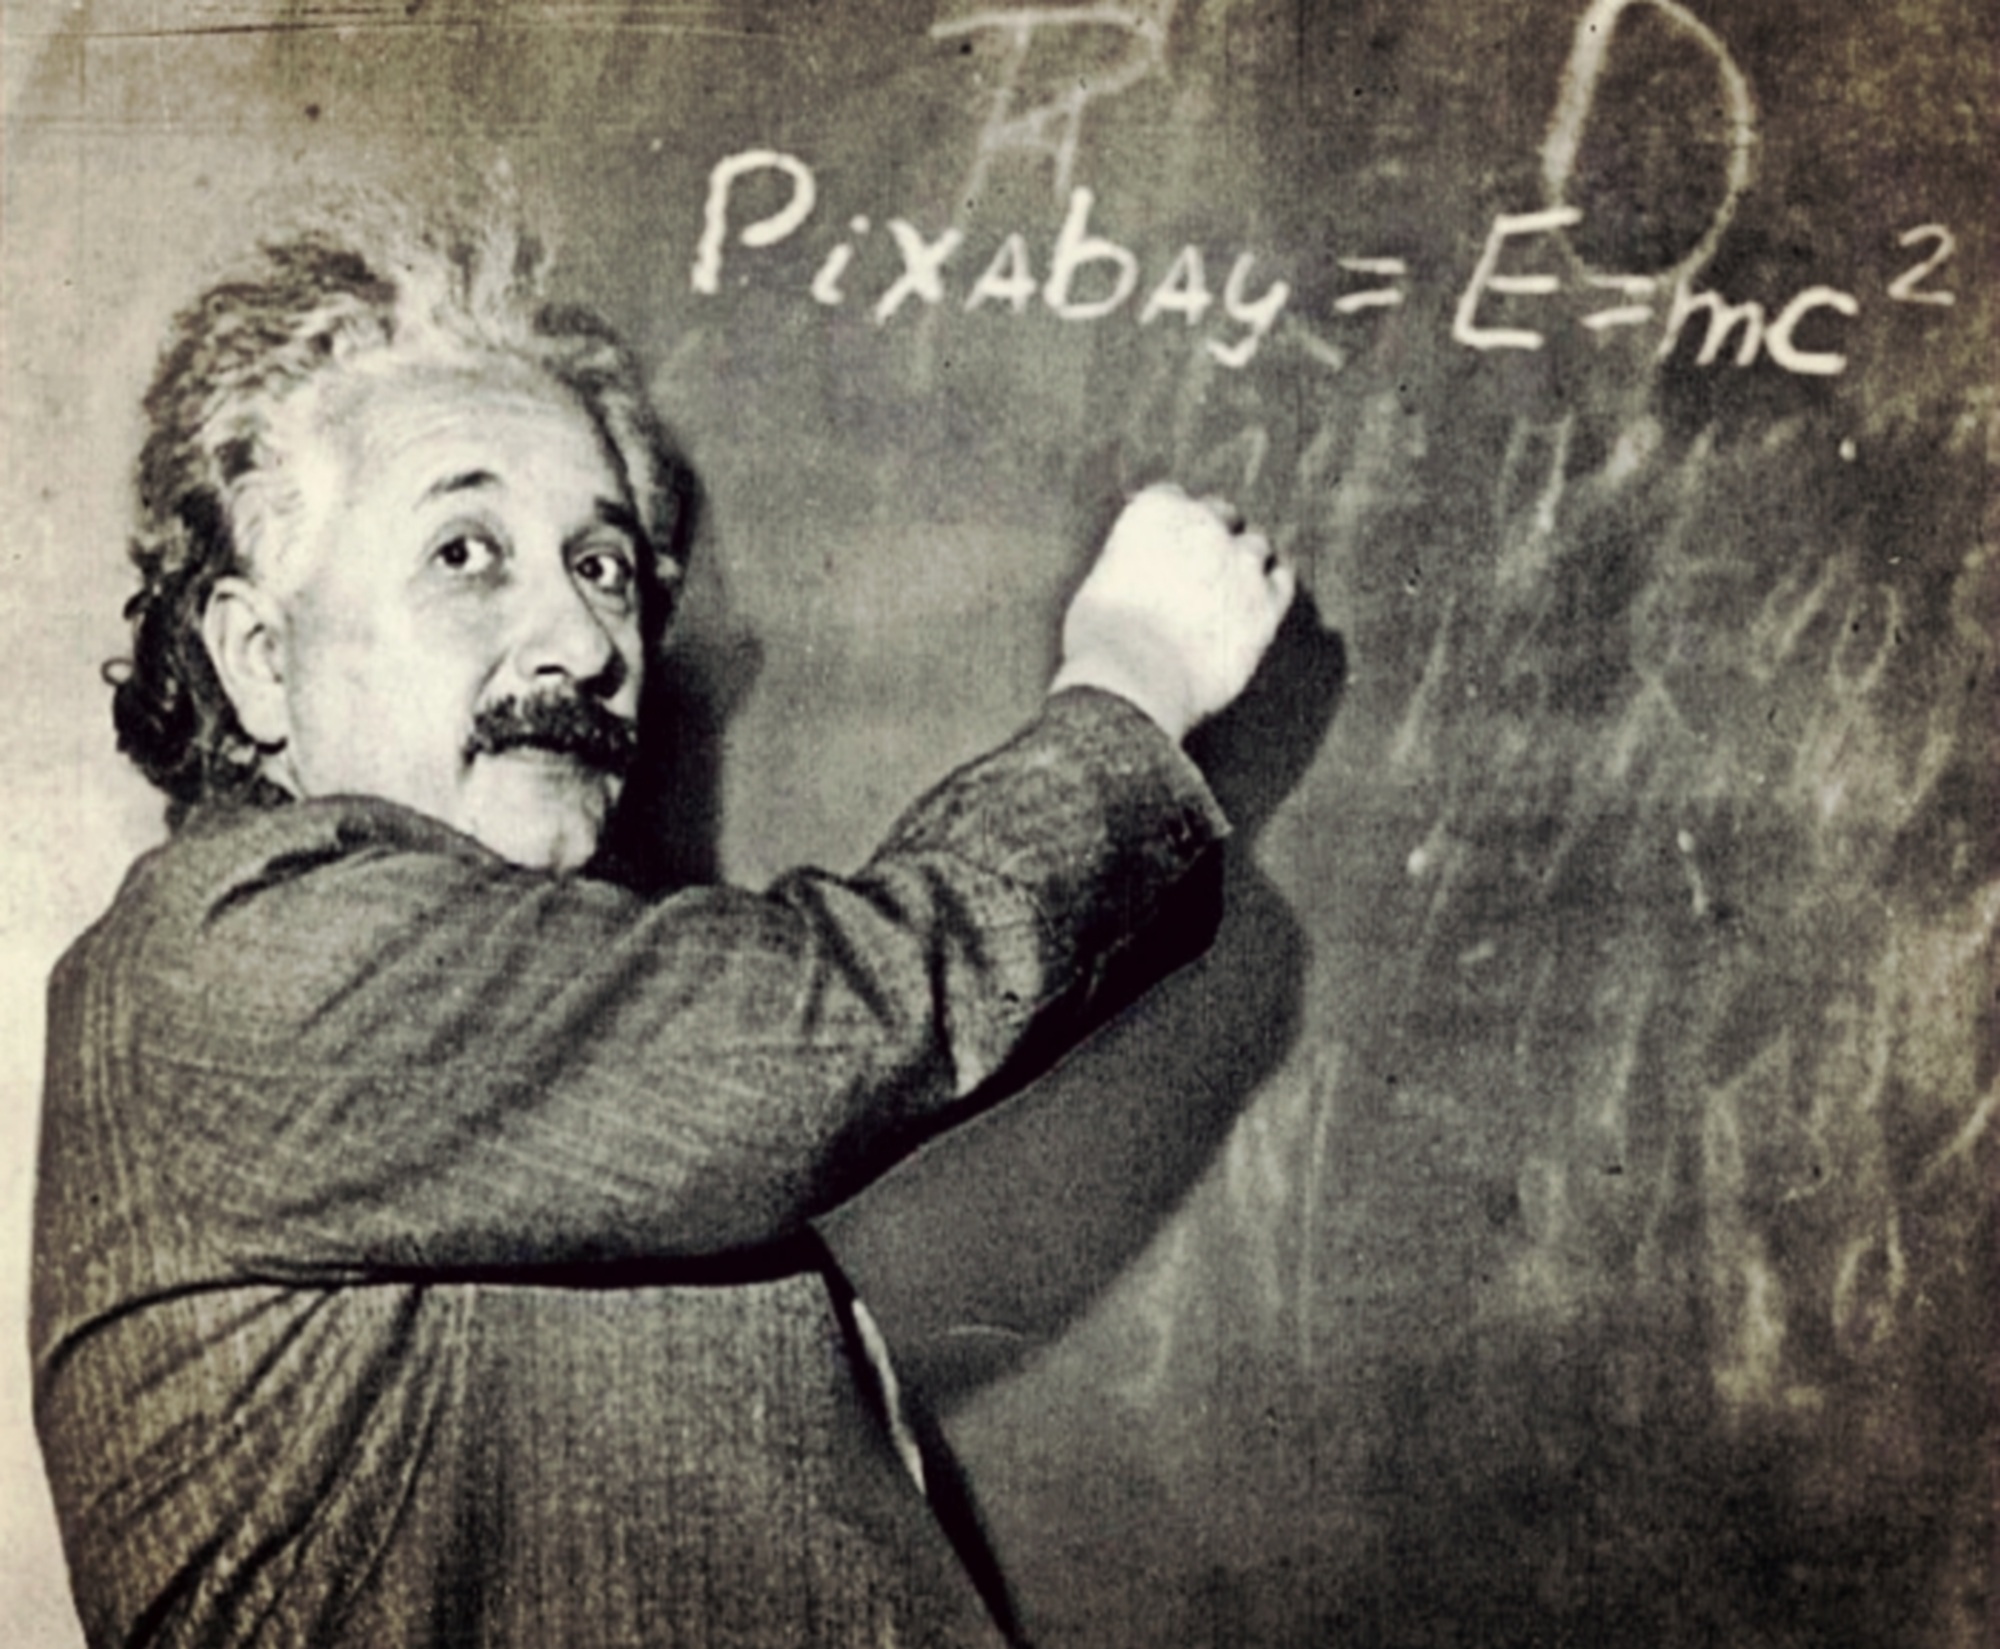
man, black and white, board, vintage, old, portrait, font, drawing, humor, mathematics, image, leave, emotion, physics, professor, einstein, formula, explain, genius, pixabay, old photo, monochrome photography, album cover, nobel prize winner, theory of relativity